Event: Nepal Earthquake
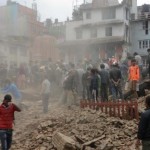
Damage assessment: damage